Lincoln Park Zoo

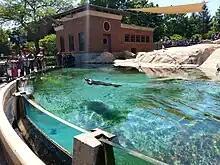
School field trip to the zoo, at the Kovler Seal Pool

The zoo together with technological help from the Adler Planetarium is aiming to expand its survey of Chicago area wildlife with public assistance at an interactive website, Zooniverse. The zoo has positioned motion sensing cameras in the Chicago area to catch images of wildlife, and the public is asked to help identify the animals.